Waldmohr

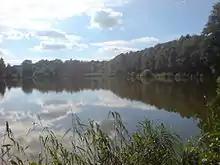
The Mohrmühlweiher, colloquially called the Motschweiher, on the edge of the village going towards the Eichelscheiderhof.

Well known is the "Westricher Madrigalchor" (the Westrich is an historic region that encompasses areas in both Germany and France), a mixed choir that in 1998 sprang from the singing association ("Sängervereinigung"), under the direction of Thomas Gräff.